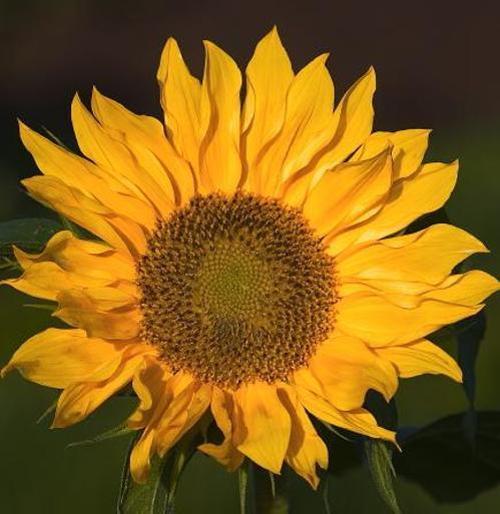
Label: sunflower